Reagent

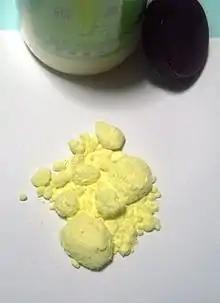
Reagents, such as sulfur (pictured), are the starting materials used in chemical reactions.

In chemistry, a reagent or analytical reagent is a substance or compound added to a system to cause a chemical reaction, or test if one occurs. The terms "reactant" and "reagent" are often used interchangeably, but reactant specifies a substance "consumed" in the course of a chemical reaction. "Solvents", though involved in the reaction mechanism, are usually not called reactants. Similarly, "catalysts" are not consumed by the reaction, so they are not reactants. In biochemistry, especially in connection with enzyme-catalyzed reactions, the reactants are commonly called substrates.